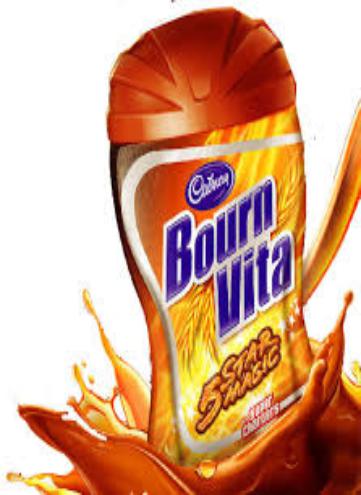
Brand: Bournvita
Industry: Food